Mike Trout

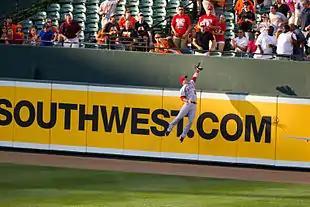
Trout robs J. J. Hardy of a home run, June 27, 2012.

The Los Angeles Angels promoted Trout on July 8, 2011, to replace the injured Peter Bourjos in center field. He made his major league debut that night, going 0-for-3. In his next game, Trout recorded his first career major league hit, an infield single against Seattle Mariners pitcher Michael Pineda in the bottom of the third inning. He hit his first major league home run against Baltimore Orioles pitcher Mark Worrell on July 24. Trout was sent back to Double-A Arkansas on August 1, 2011, after hitting .163 with one home run and six runs batted in 12 starts for the Angels.